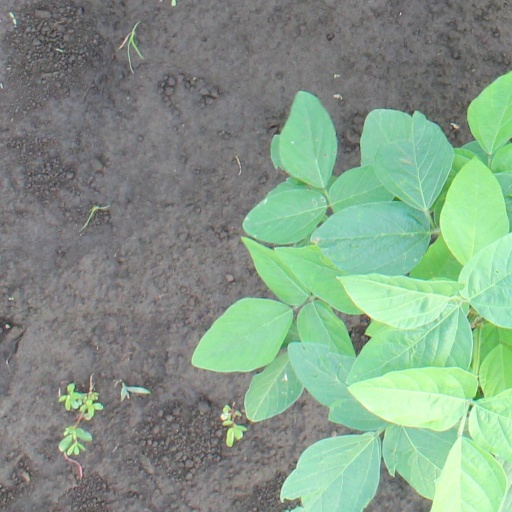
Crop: soybean